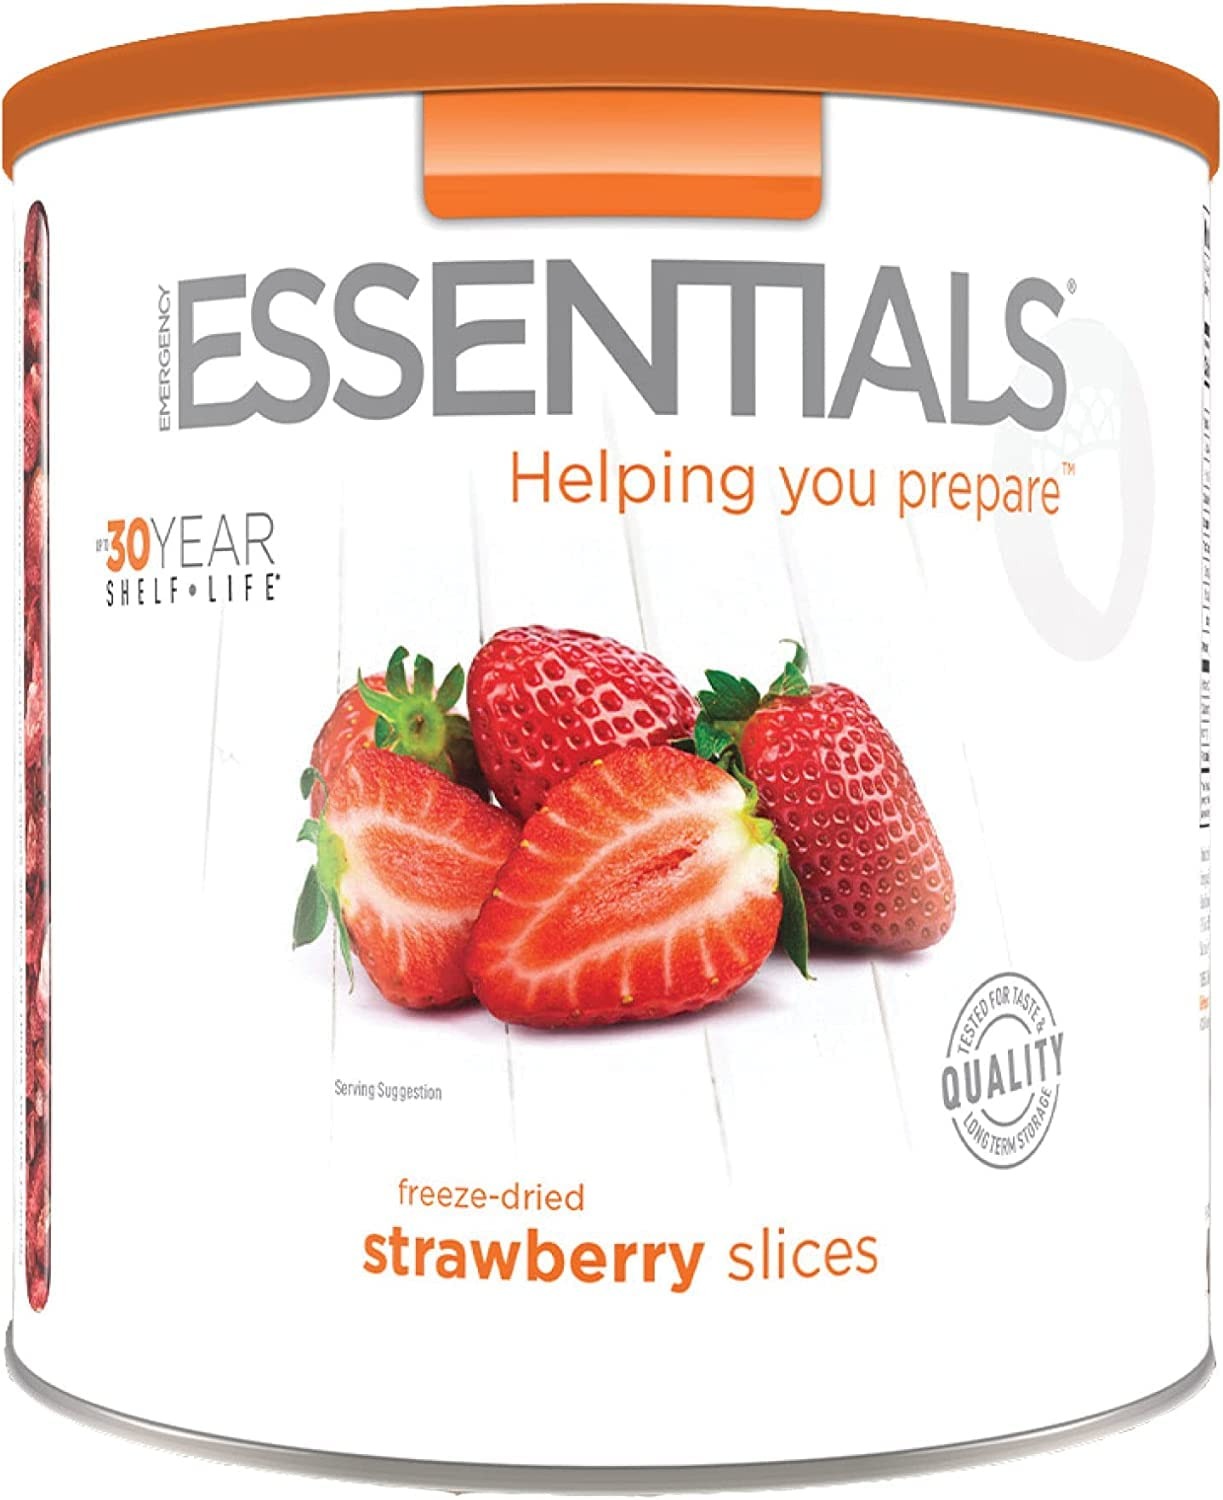
Item Name: Emergency Essentials, Freeze-Dried Strawberry Slices, Bulk Freeze-Dried Fruit, 30-Year Shelf Life, 6.4-oz. Large Can
Bullet Point 1: DELICIOUS FRESH STRAWBERRY TASTE: Whether you’re adding this freeze-dried food to your emergency food supplies or home pantry, this offers all the goodness and flavor that you love about fresh strawberries, with no prep time or cleanup.
Bullet Point 2: REAL, SNACKABLE FRUIT: A rich source of vitamins A and C and fiber. These are real strawberries with no additives or preservatives. They offer up some serious flavor that’s perfect for recipes.
Bullet Point 3: EASY TO TRAVEL WITH: The perfect portable snack, these tasty Freeze-Dried Strawberry Slices are a solid source of energy as camping food and hiking food, or just as a sweet snack on a road trip.
Bullet Point 4: 30-YEAR SHELF LIFE: Enjoy the fruity, fresh-picked taste of our Freeze-Dried Strawberry Slices at home or on the go. Each can is packed with enough slices to give you a blast of flavor so delicious, they may not even make it into your emergency food supply.
Bullet Point 5: MADE IN THE USA: We’ve taken the pain and guesswork out of preparing for an emergency. A fantastic treat straight out of the can, these bulk strawberries also liven up desserts, salads, breakfasts, or anything else that requires fruit.
Value: 1.0
Unit: Count

Price: 24.99